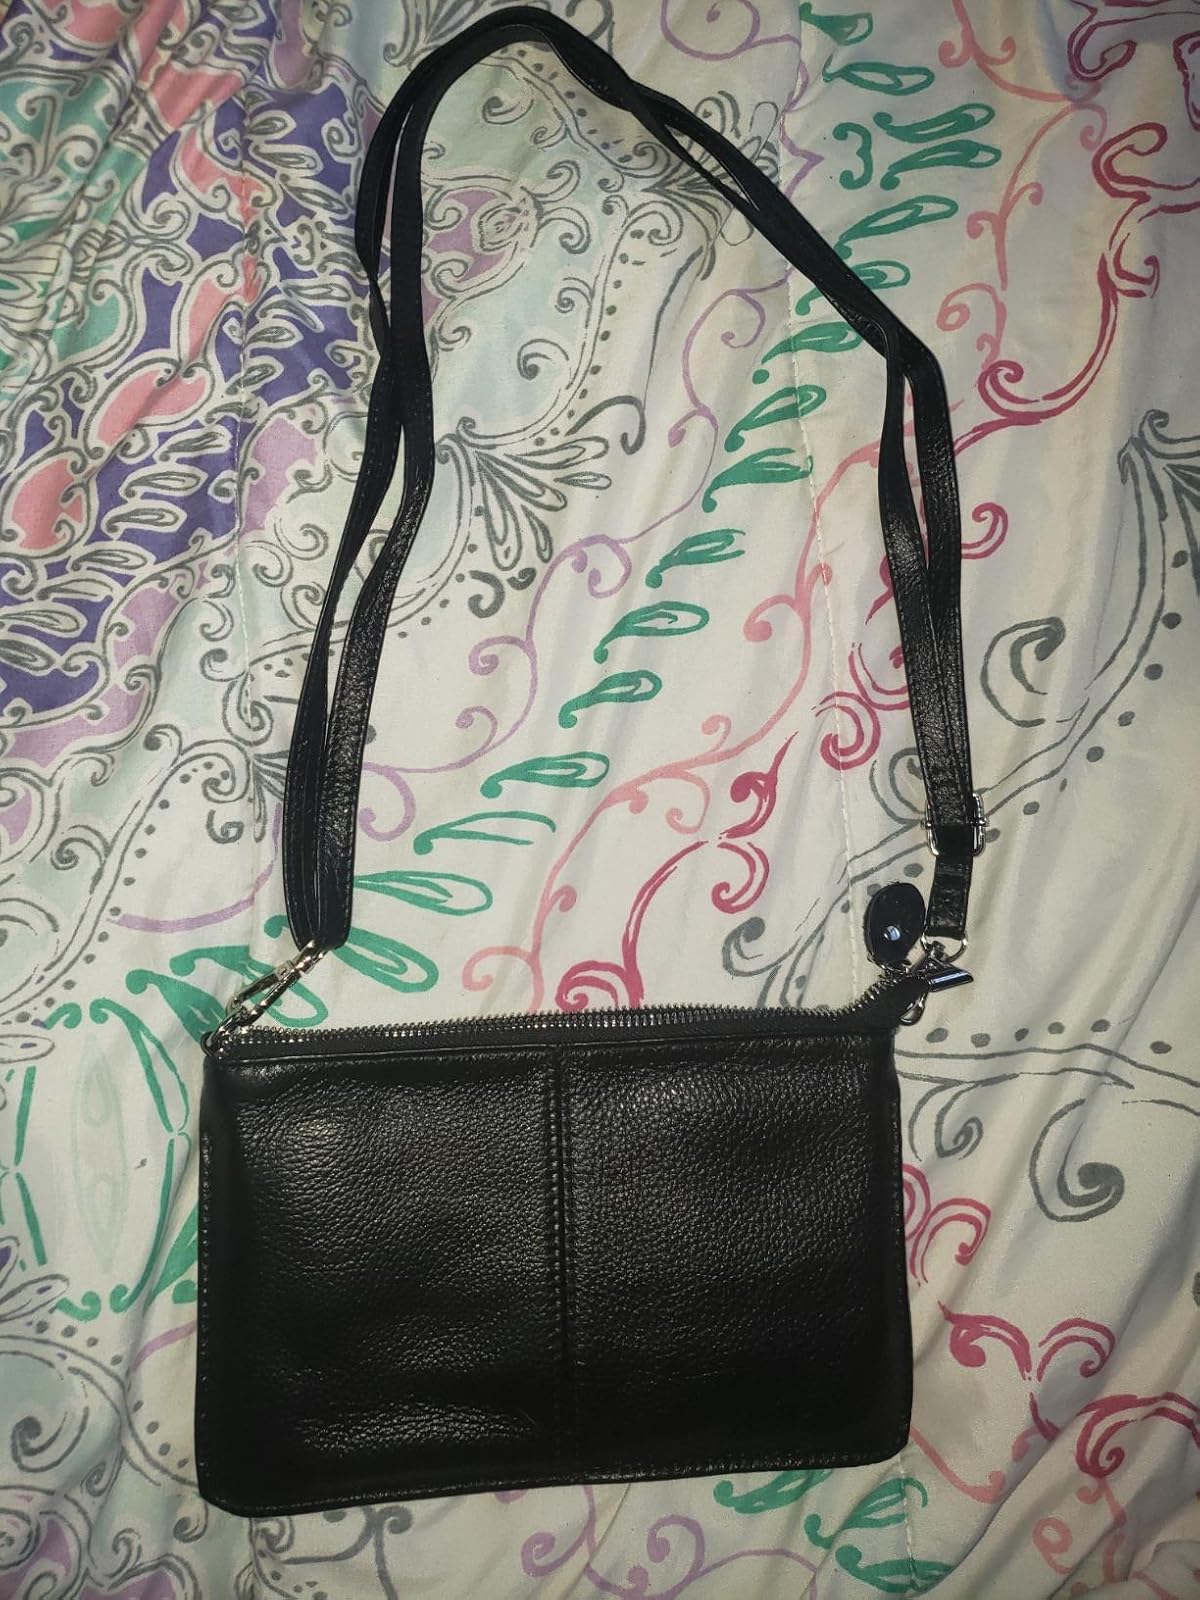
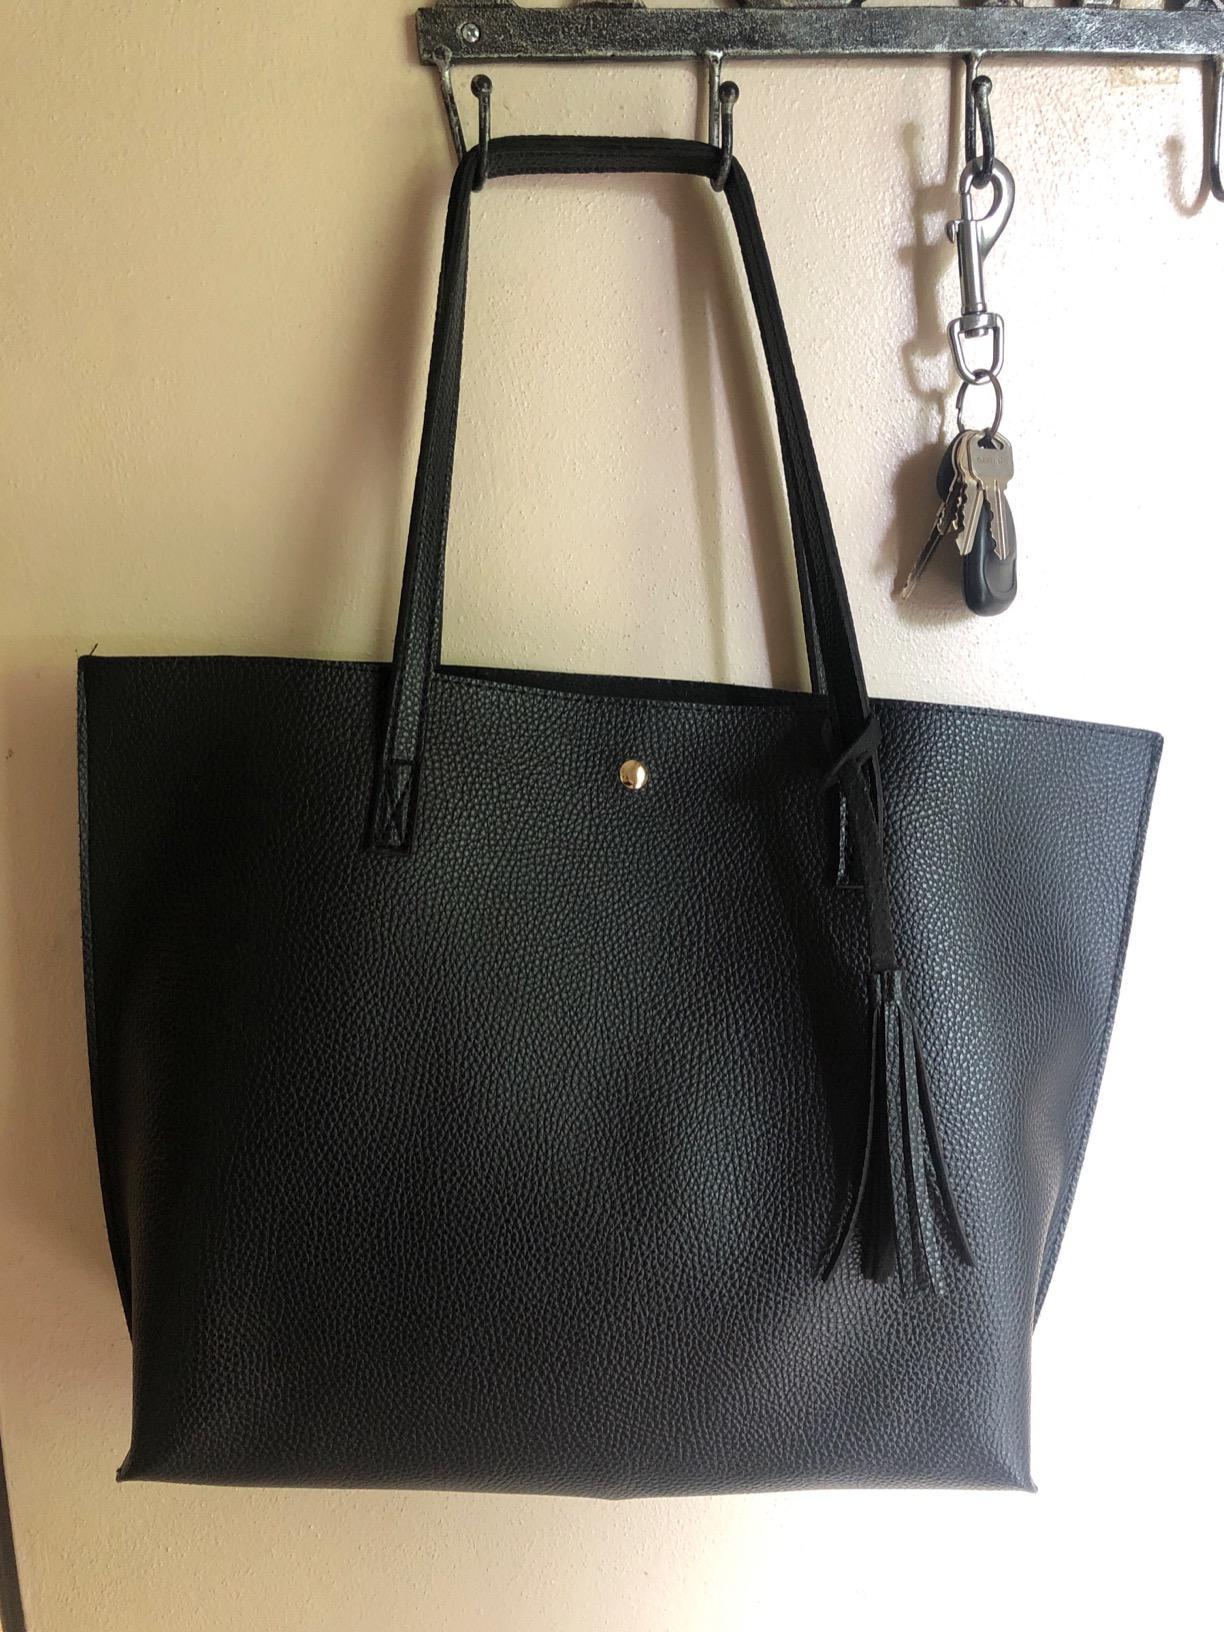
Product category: accessories_handbag
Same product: no